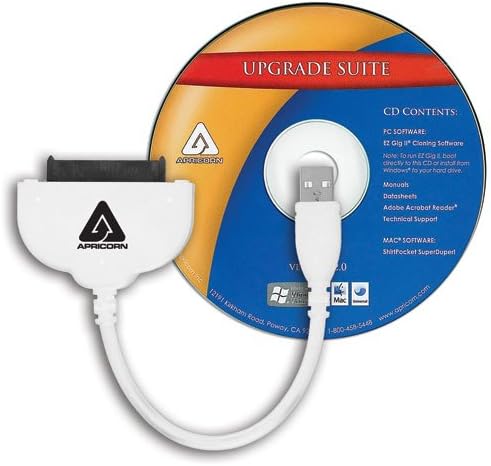
Apricorn SATA Wire Notebook Hard Drive Upgrade Kit with USB 2.0 Connection ASW-USB-25 (White)
Category: Computers
Apricorn’s SATA Wire is the ideal tool to upgrade your 2.5-Inch SATA or SSD drive in a Notebook or Netbook computer.Bundled with Apricorn’s EZ Gig II Cloning Software for PC’ and Shirt Pocket Cloning Software for Mac’s; this kit makes upgrading the main drive in your notebook straight forward and painless.If your notebook is running out of space or you are looking to upgrade to a faster, high performance hard drive or solid state drive, Apricorn’s SATA Wire is the perfect tool.Providing a USB connection to a 2.5-Inch SATA drive, SATA Wire enables you to upgrade your notebook’s drive in three simple steps. 1) Connect the SATA Wire to your drive and the USB port to your computer .Run the included cloning software to copy all of your data, email, settings and OS from your notebook to the new drive. Swap out your old notebook drive with your new one, and you’re done
Features: Upgrade a Notebeook Hard Drive in 3 simple steps | Provides a USB Connection to any 2.5 Inch SATA Hard Drive or SSD | Includes cloning software for PC's and Mac's | Perfect for transfering data to a bare drive | Perfect for upgrading your notebook hard drive or transferring data to bare drives